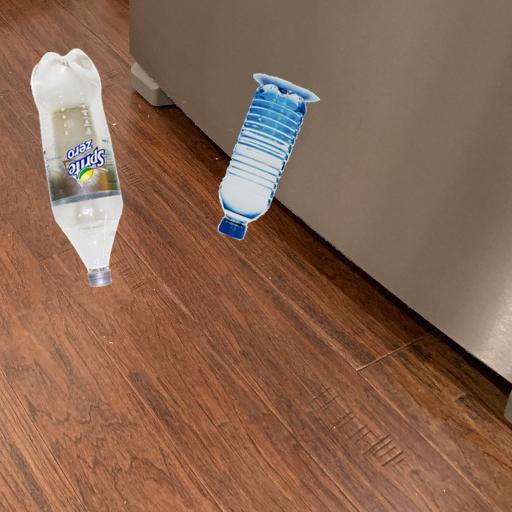
Label: bottles